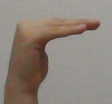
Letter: haa